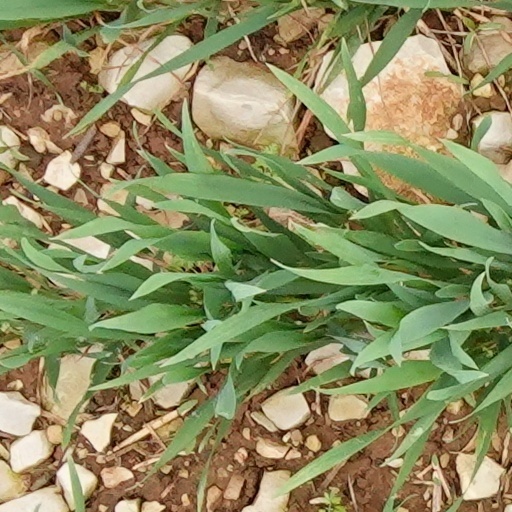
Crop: wheat